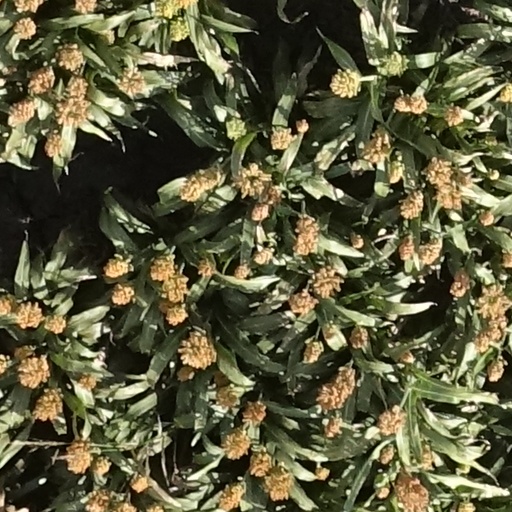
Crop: sorghum